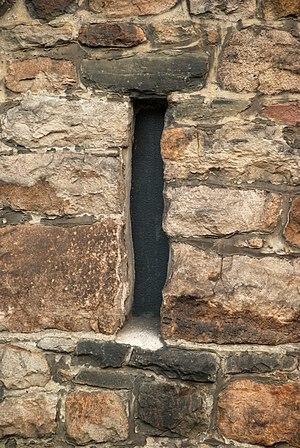
Belgique - Wallonie - Église Saints-Hermès-et-Alexandre de Theux
L'église Saints-Hermès-et-Alexandre est un édifice religieux catholique de style roman situé sur le territoire de la commune belge de Theux, en province de Liège.